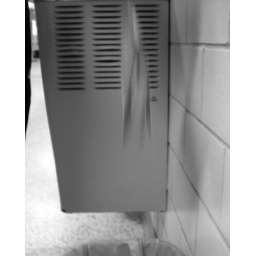
book falling by the water fountain